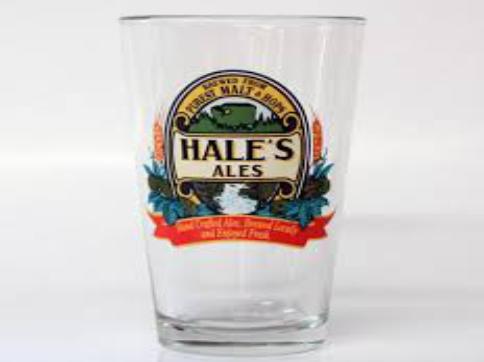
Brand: Hale's Ales
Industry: Food